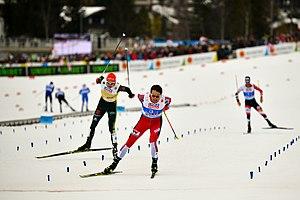
Cette page reprend les résultats des différentes compétitions de combiné nordique de l'année 2019.